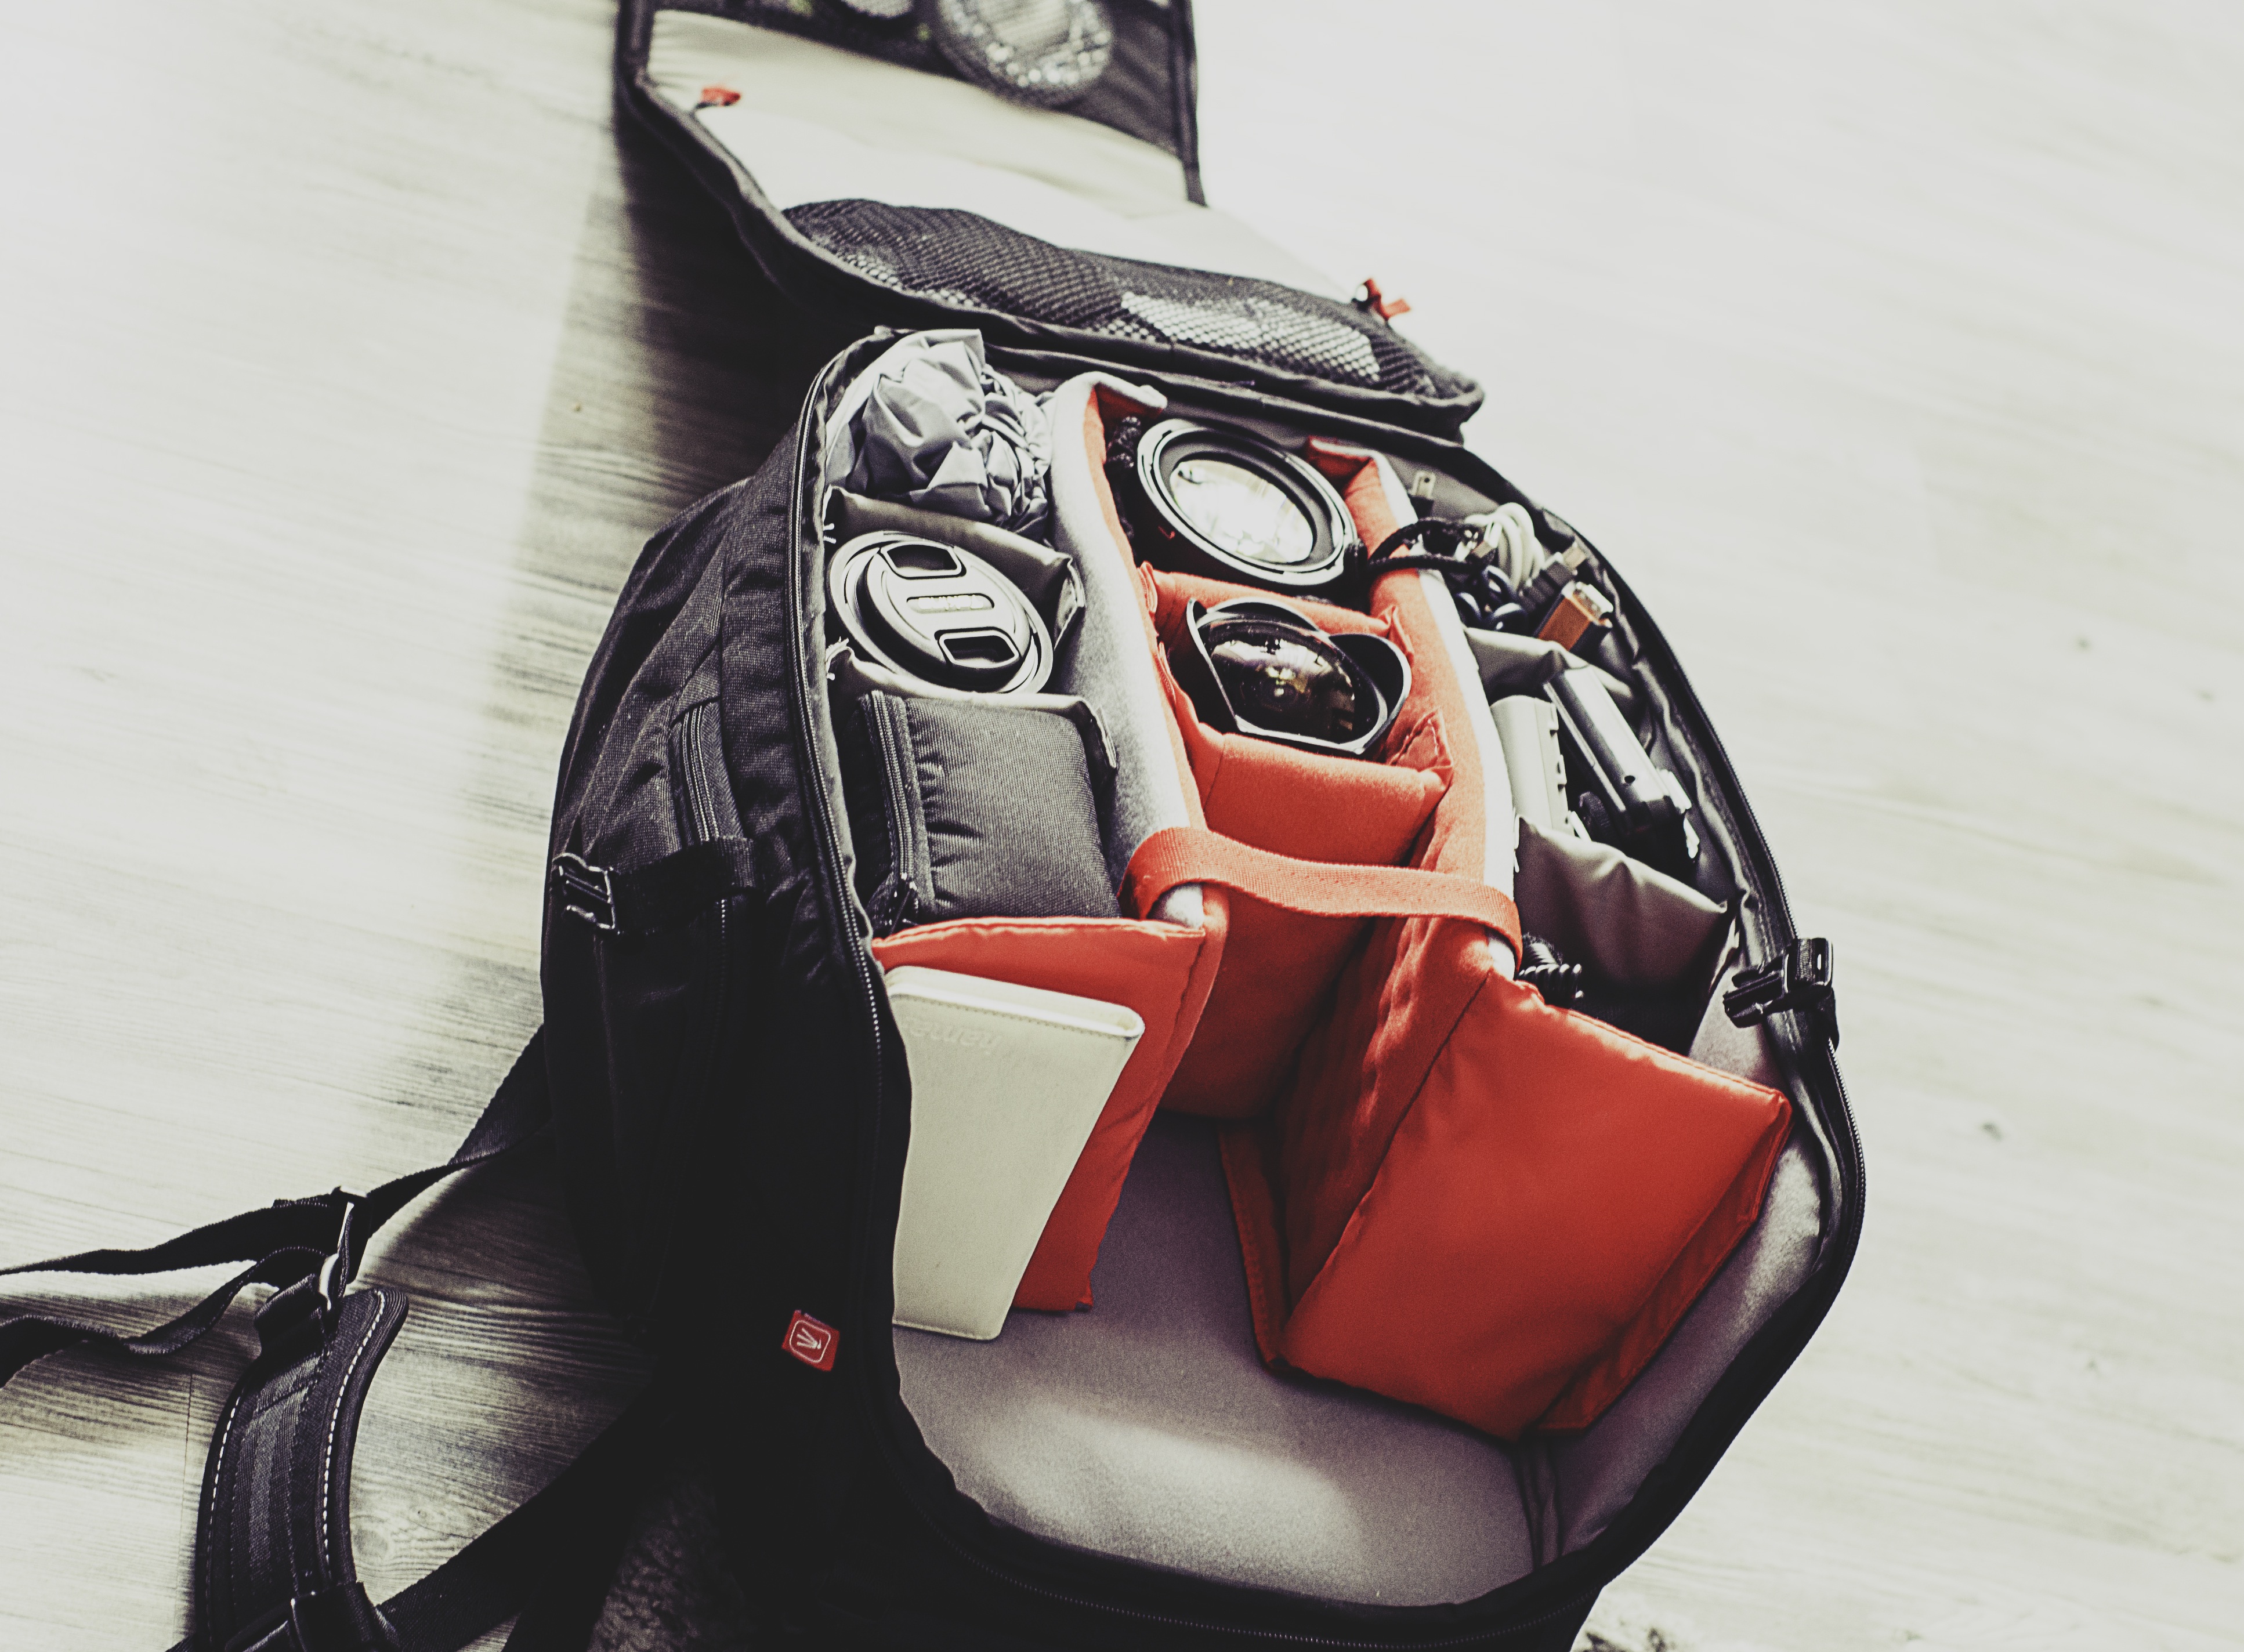
man, mountain, hiking, sport, adventure, backpack, summer, vacation, tourist, travelling, travel, hiker, trek, vehicle, backpacker, journey, traveler, explorer, black, tourism, trip, lifestyle, backpacking